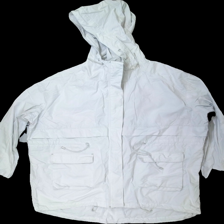
View: front
Type: Jacket
Category: Ladies
Brand: Not in the list
Brand text on label: åhlens
Colors: Grey
Material: 100% cotton
Cut: Regular
Size: XXL
Season: Spring
Stains: Major
Damage: fläck nacke
Damage location: top center
Damage 2 location: middle left
Damage 3 location: middle right
Price range: <50
Recommended usage: Export
Description: grå tunn jacka med fläckar i nacke